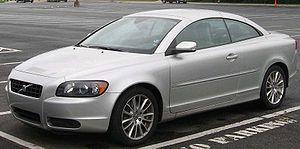
La plate-forme C1 équipe plusieurs modèles du groupe automobile Ford.